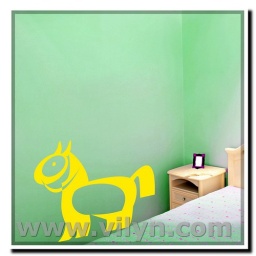
Children bedroom in blue style with doves